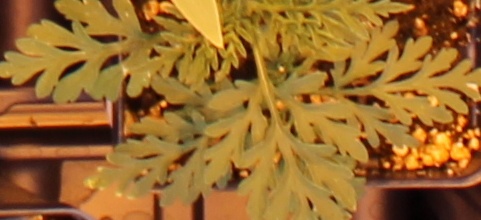
Label: Ragweed